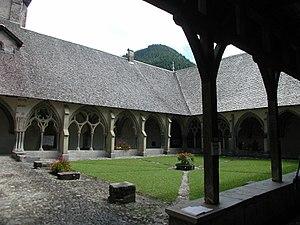
Abondance (Haute-Savoie, Rhône-Alpes, France)
L'abbaye Notre-Dame d'Abondance est située à Abondance dans le département de la Haute-Savoie et la région Auvergne-Rhône-Alpes.